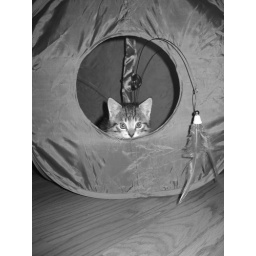
Nala in her kitty box